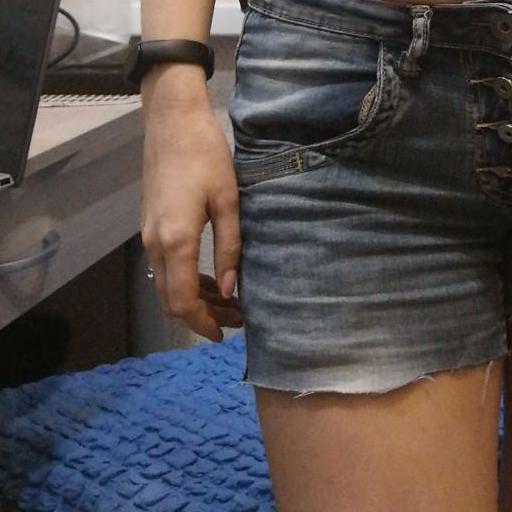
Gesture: no_gesture